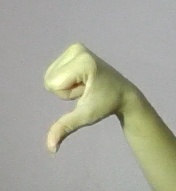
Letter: waw